Katavasia

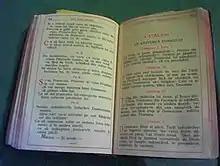
A Romanian Orthodox Horologion opened to the Katabasiae of the Nativity of the Lord.

Katabasia or Katavasia (Greek καταβασία, from καταβαίον, "descend") is a type of hymn, and the last troparion of an ode of a canon, chanted in the Eastern Orthodox Church and those Eastern Catholic Churches which follow the Byzantine Rite. Its name is derived from the Greek word "katabasia" for descent, so called because the cantors used to descend from their kliroses (choir stands) and unite in the middle of the church to sing them.